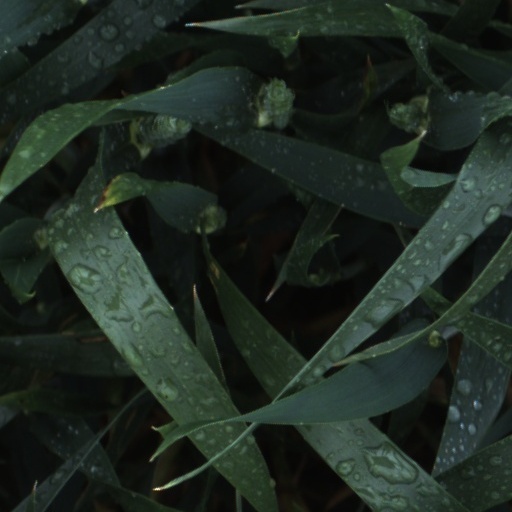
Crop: wheat